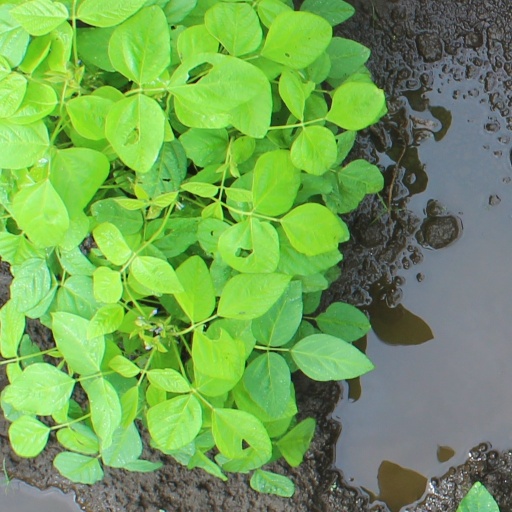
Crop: soybean